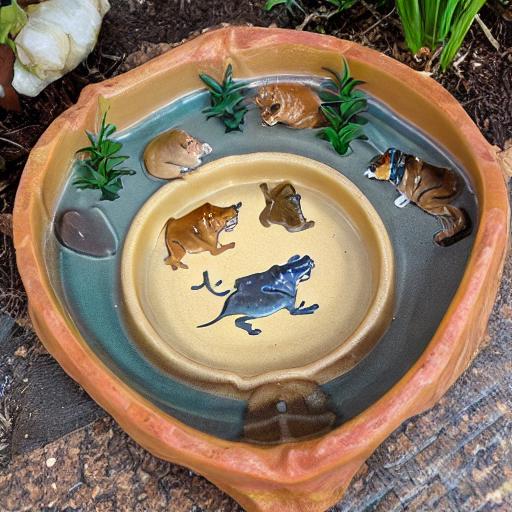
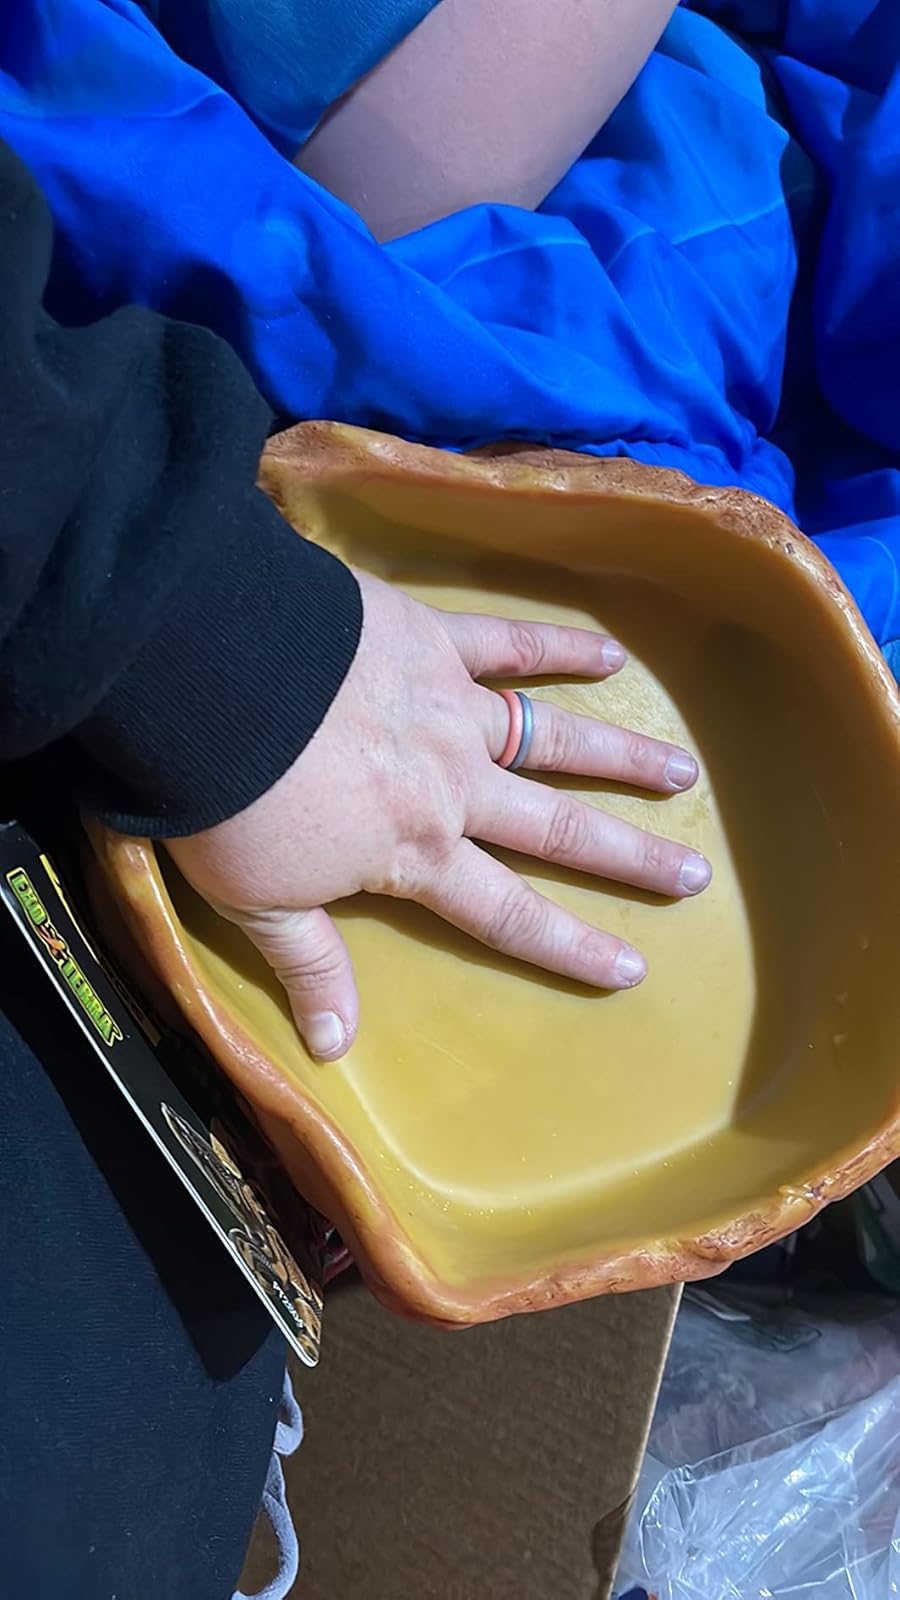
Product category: items_bowl
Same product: no